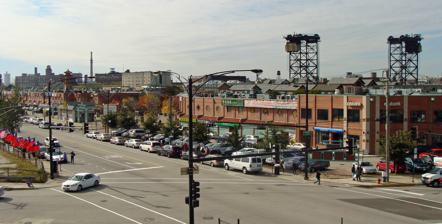
Building: Chinatown Square
Country: United States of America
Year built: 1993
Shopping mall in Chicago, United States Chinatown Square Chinatown Square as seen from the "L" Location Chinatown , Chicago , United States Coordinates 41°51′14″N 87°37′59″W / 41.85389°N 87.63306°W / 41.85389; -87.63306 Address 2100 S. Wentworth Ave. Opening date 1993 Developer Chinese American Development Corporation Architect Harry Weese and Associates No. of floors 2 Public transit access Red at Cermak-Chinatown CTA Website www.chicagochinatown.org Chinatown Square ( traditional Chinese : 華埠廣場 ; simplified Chinese : 华埠广场 ; pinyin : Huàbùguǎngchǎng ) is a two-story outdoor mall located in Chinatown, Chicago , a mile (1.6 km) from the center of Chicago just north of the main Wentworth Avenue District (the main Chinatown Street). Chinatown Square, on 45 acres (180,000 m 2 ) of reclaimed land from a former railroad yard, houses mostly restaurants, retail space, boutiques, banks, clinics, beauty shops, and a handful of offices. This outdoor mall is the largest Chinese mall in the US east of San Francisco and west of New York City . In the middle of the mall, there are statues of the twelve animals of the Chinese zodiac from Xiamen , China. Other landmarks in the mall include twin pagodas. The mall opened in 1993 as a result of the efforts of Chinese activists who wanted more land from the city of Chicago. In the 1960s, Chinatown's land was reduced due to the construction of the Dan Ryan Expressway ( I-90 / I-94 ) and the Stevenson Expressway (I-55). This created a problem of overcrowding and reduced the possibility of further expansion. On the present location of Chinatown Square, there was a large railroad yard in the 1980s.  The conversion of this rail yard led to the creation of Chinatown Square, allowing for much needed commercial and residential expansion.  New parks were created at the same time along the Chicago River . Chinatown Square was developed by the Chinese American Development Corporation. Neighborhood Chinatown Square is bordered by Archer Avenue (2100S) to the south, Princeton Ave (300W) to the west, Wentworth Ave (200W)to the east, China Place (2000S) to the north. Just to the north of Chinatown Square is the Ping Tom Memorial Park on the Riverfront of the Chicago River . During various festivals, such as Chinese New Year or the Autumn Moon Festival , stage performances and other entertainments are presented near the animal statues. History The Chinese American Development Corporation (CADC) was formed on March 30, 1984 for the sole purpose of purchasing and developing the 32-acre (130,000 m 2 ) site. Planning for the development of Chinatown Square has faced many hurdles since the idea's inception. The community faced competition for the site from a bid to move the United States Postal Service 's Main Office from Congress Parkway to the site. The Chinese American Civic Council rallied community support against the USPS' plans so that the site could be used to expand Chinatown. The turning point came when then chief of staff to Senator Paul Simon (D, Illinois), Nancy Chen, lobbied the Senator who intervened on behalf of the Chinese community. The Senator's parents were Presbyterian missionaries in China and he felt a deep sense of community with the Chinese people . When environmental contamination was discovered on the site, the development corporation paid for cleanup. Financing for the purchase of the land was arranged by the then Mayor of Chicago, Harold Washington . A loan for $4–6 million  at a below-market interest rate was made by the City of Chicago to CADC for the purchase of the land. The liaison between the City of Chicago and CADC was Valerie Jarrett , later served as one of President Obama's advisers. The City of Chicago further supported the project by using Tax Increment Financing (TIF) to finance the construction of infrastructure that served the project. Governor Jim Edgar (R) supported the project by having the State of Illinois present a $1 million grant to the Chinese American Development Fund (CADF) as a 501(c)(3) . The CADF was formed for the creation and maintenance of a Chinese American Museum that would be housed in the former commissary building. The State also financed the building of affordable housing on the site. The construction of the residential portion started after the completion of the commercial portion in 1993. These were among the first residential buildings built on the site.  The residential development was faced with a deep recession and a slow absorption rate, the project floundered after building the first 24 residential units north of China Place. A partnership was formed with Richland Realty to develop the remaining residential portion. Subsequent sale of land resulted in the building of a senior's housing project by the Chinese American Service League, plus the Chinese American Service League's own main office on Tan Court. Another portion on Cermak and Princeton was sold to Walgreens . The last expansion of the mall was in the summer of 2007; this phase eliminated the bankrupt Oriental Foods, a huge supermarket that acted as an anchor store on the East Side. Specialty shops and a bank were added in July. The Chicago Park District unveiled plans for a large park running along the Chicago River near Chinatown Square in 1991. The first phase was the "passive" park which is now the Ping Tom Memorial Park . The park still has eleven acres of undeveloped land, and plans are in the works for further improvements. Architecture Chinatown Square was designed by Harry Weese and Associates and gives a nod to the traditional design of the Chinese Imperial Court. The square is filled with numerous works of art commissioned by the CADC for the project. In seeking a balance between design and functionality, the square has a sewer easement that does not permit any permanent structures diagonally all the way to the Chicago River. The design of a smaller courtyard created the ambiance of a traditional village center with a pagoda that houses an elevator shaft.  Janet Shen, the landscape architect for the project, included numerous Ginkgo trees to further accentuate the Chinese flavor of the courtyard.  These trees have since been removed. Art Statues representing the twelve Chinese zodiac animals grace three sides of the square.  These work of art were commissioned to the Xiamen University Art Department in Xiamen , Fujian , People's Republic of China .  Each of the statues were sponsored by private donors who contributed towards the Chinese Museum's endowment fund. A large tile mosaic mural faces Archer Avenue on the north side of the Square.  This mural was commissioned by CADC and completed by artists Yan Dong, Professor of Art at Xin Hua University , and Zhou Ping, from the Movie and Television School in Beijing . Zhou Ping's sister Zhou Ling is a resident of Chicago. The mural represents the history and accomplishments of Chinese in America. The four pillars represent the technology, art, and literature of China, and Chinese contributions to the west. References